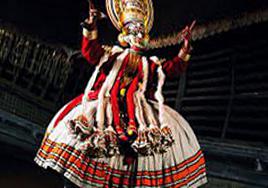
Dance form: kathakali